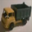
Label: truck